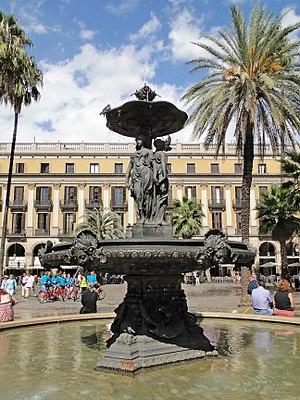
Fontaine des Trois Grâces à la Plaça Reial, Barcelone, Espagne Català: Font de les Tres Gràcies, a la Plaça Reial, Barcelona. Projectada per l'arquitecte Antoni Rovira i Trias (1876)